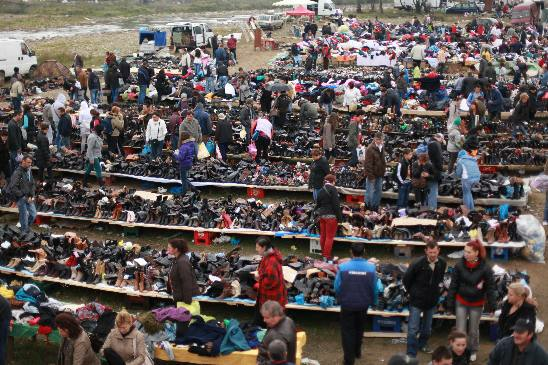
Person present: Yes